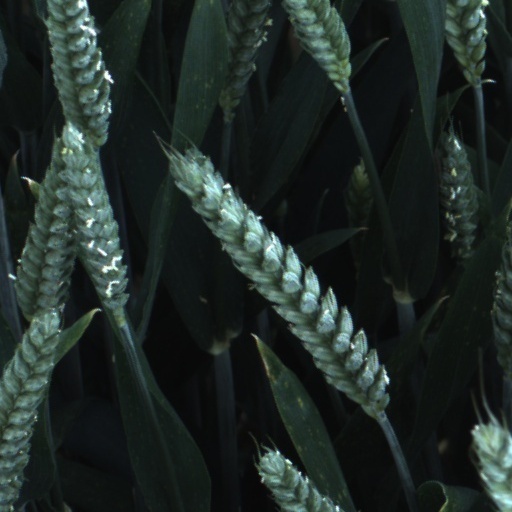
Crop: wheat